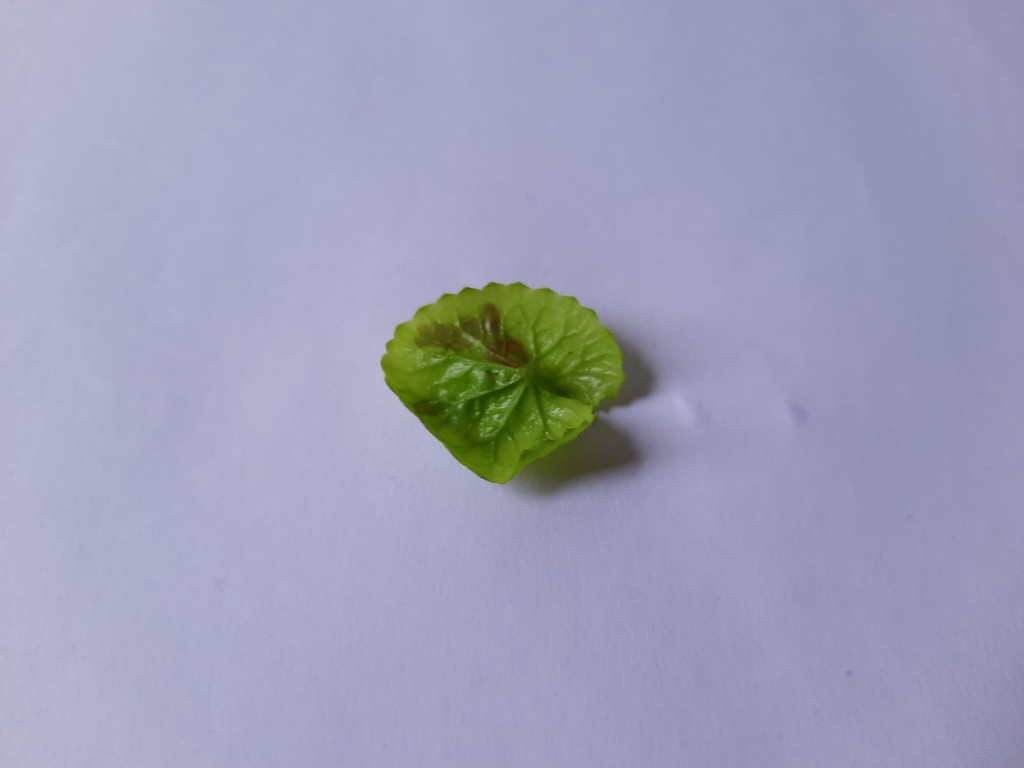
Label: Unhealthy